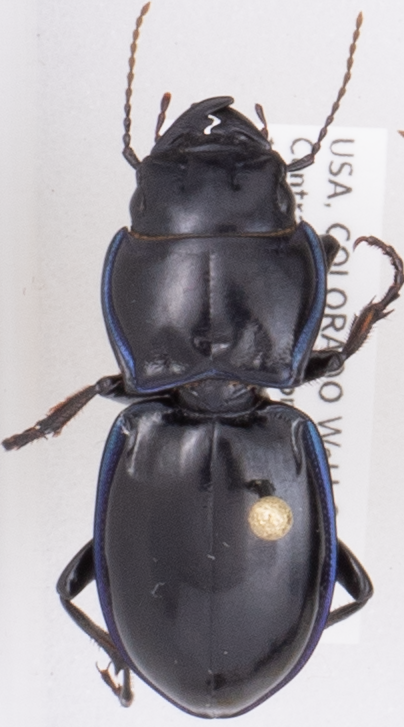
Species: Pasimachus elongatus
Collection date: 2018-08-16
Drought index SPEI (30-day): -0.156
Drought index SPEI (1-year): -0.764
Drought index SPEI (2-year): -0.508